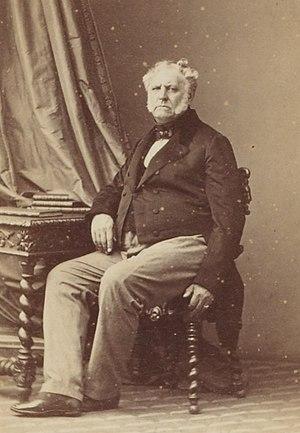
Comte (Eugène
Henry-Raymond-Eugène, comte de Ségur, né le 15 janvier 1798 à Paris, mort le 15 juillet 1863 au château de Méry-sur-Oise, est un homme politique français du XIXᵉ siècle, surtout connu comme l'époux de l'écrivaine Sophie Rostopchine, plus connue dans le monde des lettres comme la Comtesse de Ségur.